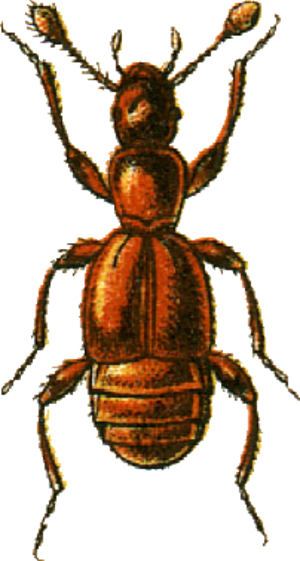
This file has been extracted from another file&#x3a